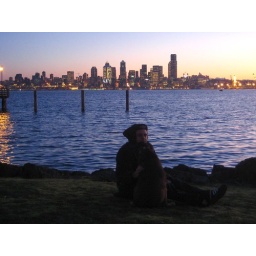
Self potrait attempt with dog near alki beach approaching sunrise.